Dharitri Terangpi

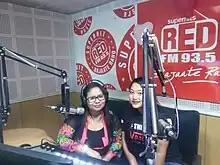

Dharitri Terangpi (born 24 February 1996) better known as Babie and Nirdhar, is a woman Royal Enfield bullet biker from Guwahati, India. Terangpi is a competitive motorcyclist, long-distance rider and photographer. She is a member of the Assam Bikers, and has ridden from Guwahati to Delhi, a distance of more than . Terangpi believes in female empowerment, and is establishing an awareness campaign of safe riding among the biker groups of Northeast India.